John D. Norton

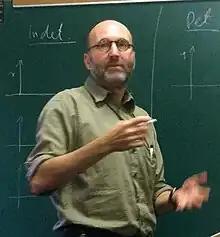
Norton at the University of Pittsburgh's Cathedral of Learning

John Daniel Norton (born 1953) is an Australian philosopher of physics and distinguished professor of the history and philosophy of science at the University of Pittsburgh.